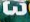
Number: 3